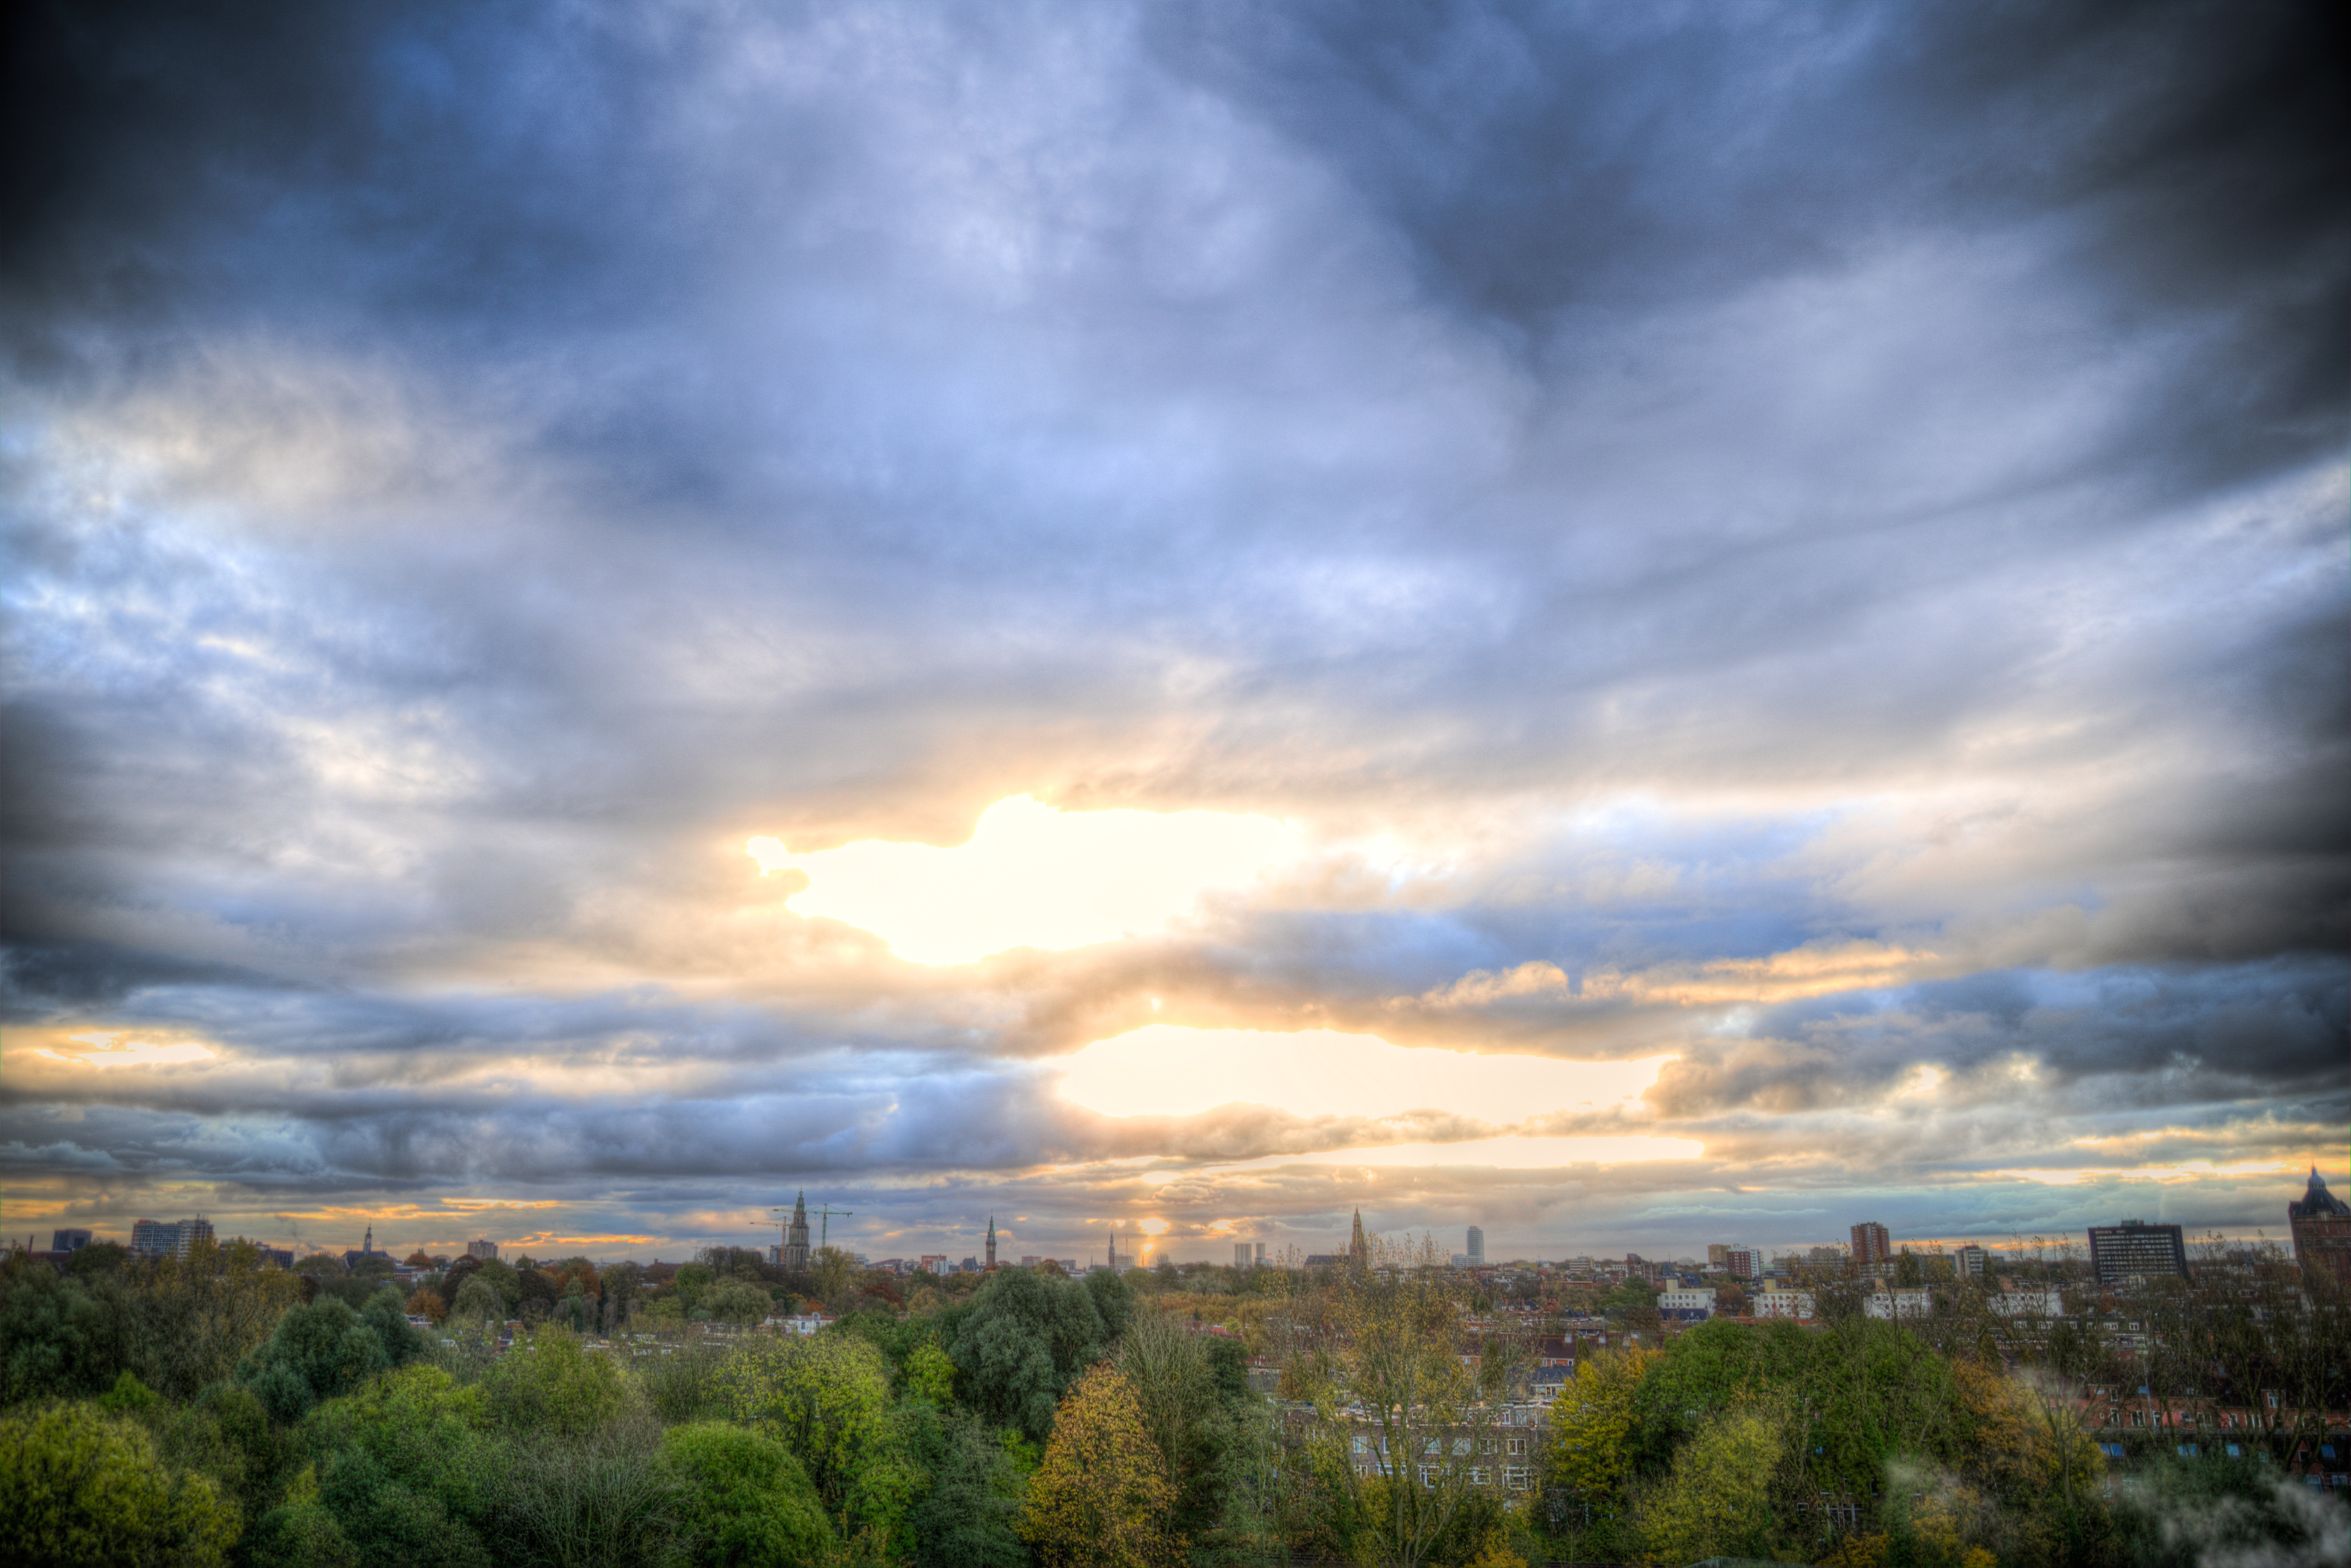
landscape, tree, horizon, cloud, sky, sun, fog, sunrise, sunset, skyline, sunlight, morning, town, building, dawn, city, atmosphere, cityscape, downtown, dusk, daytime, europe, evening, orange, park, cumulus, church, yellow, trees, hdr, holland, netherlands, dutch, early, groningen, afterglow, phenomenon, rural area, meteorological phenomenon, atmosphere of earth, computer wallpaper, red sky at morning